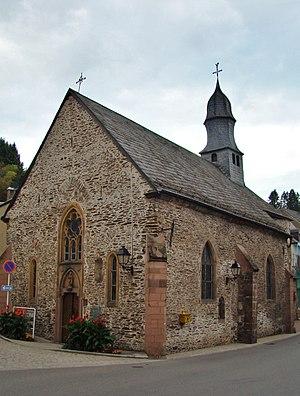
au centre de Vianden la chapelle est inscrite au cadastre de la commune de Vianden, section B, sous le n° 1712